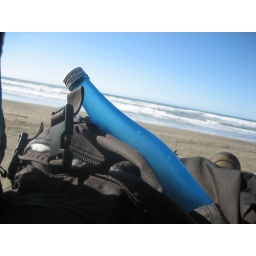
the blue bottle greets the ocean for the first time in 2009